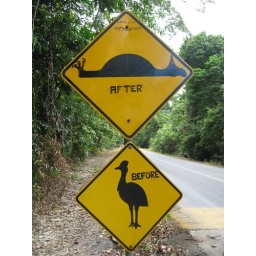
strange road signs in Oz